Mesothelioma

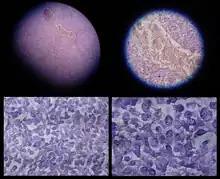
Micrographs showing conventionally-stained mesothelioma in a core biopsy (higher magnifications on right).

Diagnosing mesothelioma is often difficult because the symptoms are similar to those of a number of other conditions. Diagnosis begins with a review of the patient's medical history. A history of exposure to asbestos may increase clinical suspicion for mesothelioma. A physical examination is performed, followed by chest X-ray and often lung function tests. The X-ray may reveal pleural thickening commonly seen after asbestos exposure and increases suspicion of mesothelioma. A CT (or CAT) scan or an MRI is usually performed. If a large amount of fluid is present, abnormal cells may be detected by cytopathology if this fluid is aspirated with a syringe. For pleural fluid, this is done by thoracentesis or tube thoracostomy (chest tube); for ascites, with paracentesis or ascitic drain; and for pericardial effusion with pericardiocentesis. While absence of malignant cells on cytology does not completely exclude mesothelioma, it makes it much more unlikely, especially if an alternative diagnosis can be made (e.g., tuberculosis, heart failure). However, with primary pericardial mesothelioma, pericardial fluid may not contain malignant cells and a tissue biopsy is more useful in diagnosis. Using conventional cytology diagnosis of malignant mesothelioma is difficult, but immunohistochemistry has greatly enhanced the accuracy of cytology.